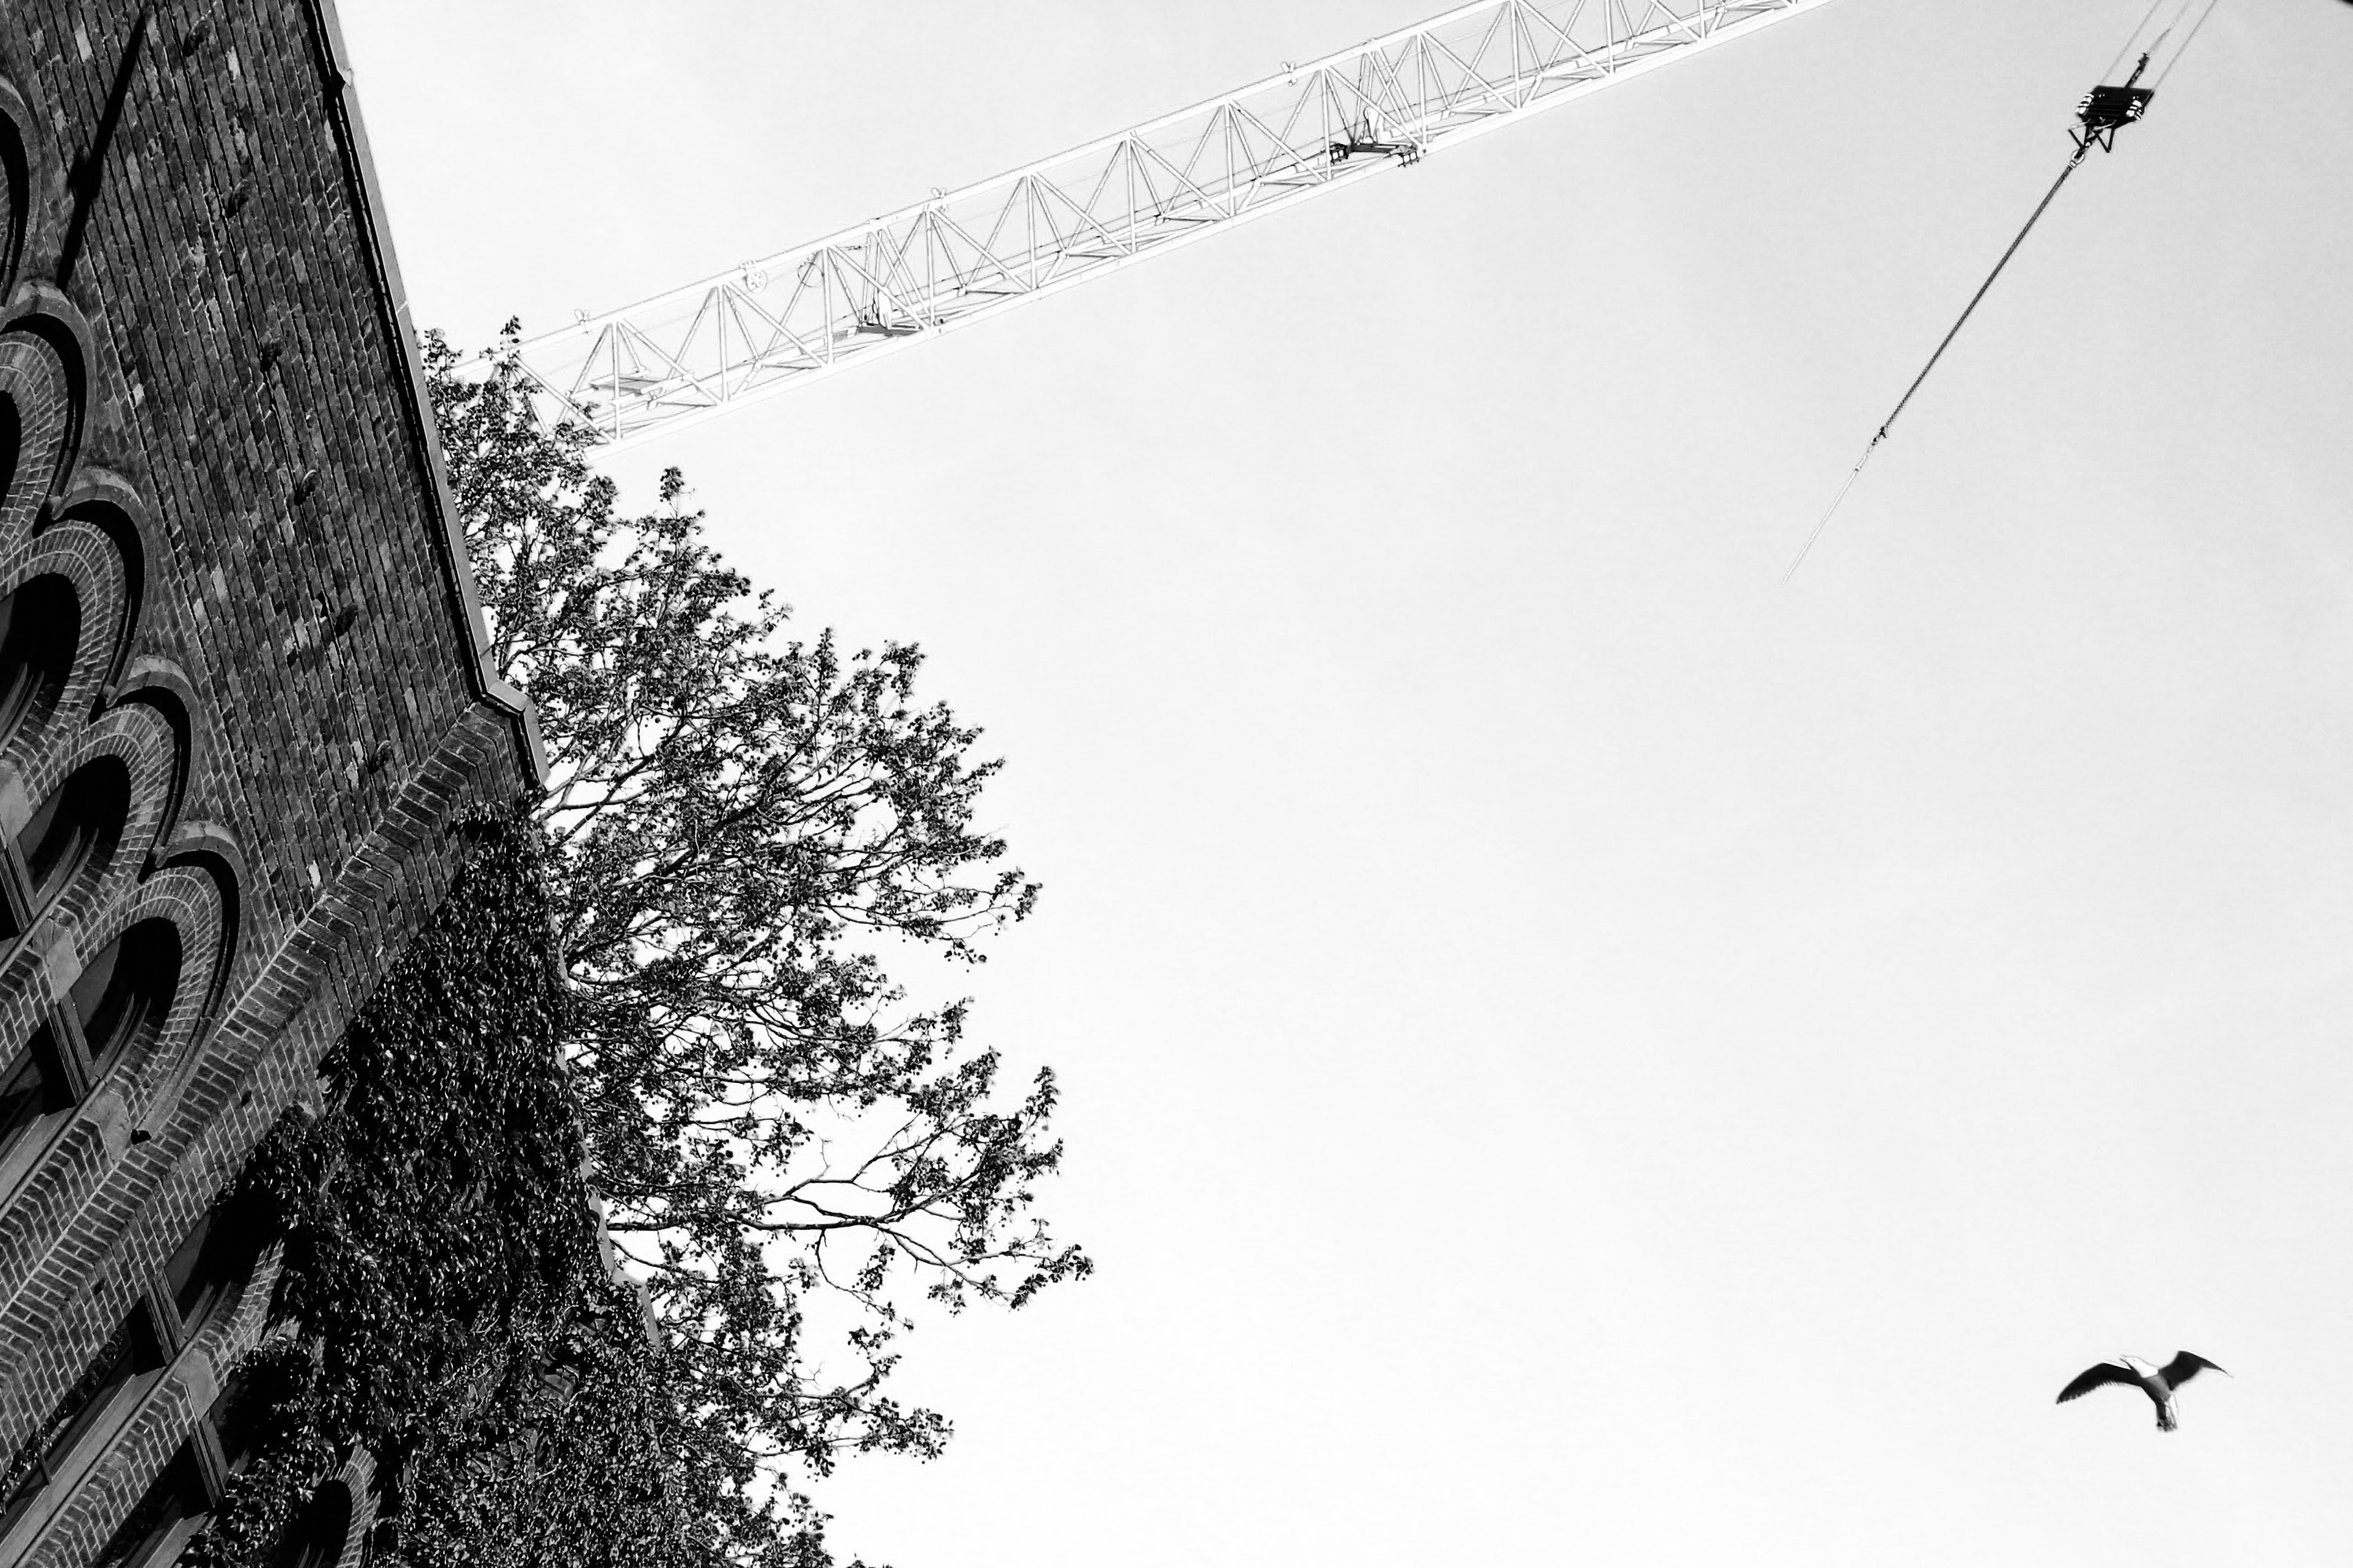
snow, winter, black and white, line, monochrome, shape, monochrome photography